George Maduro

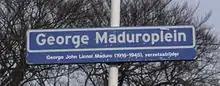
George Maduroplein street sign in Scheveningen

George John Lionel Maduro was born on 15 July 1916 in Willemstad in the Dutch colony Curaçao and Dependencies. He was the only son of Joshua and Rebecca Maduro, a couple of Sephardic Jewish descent.